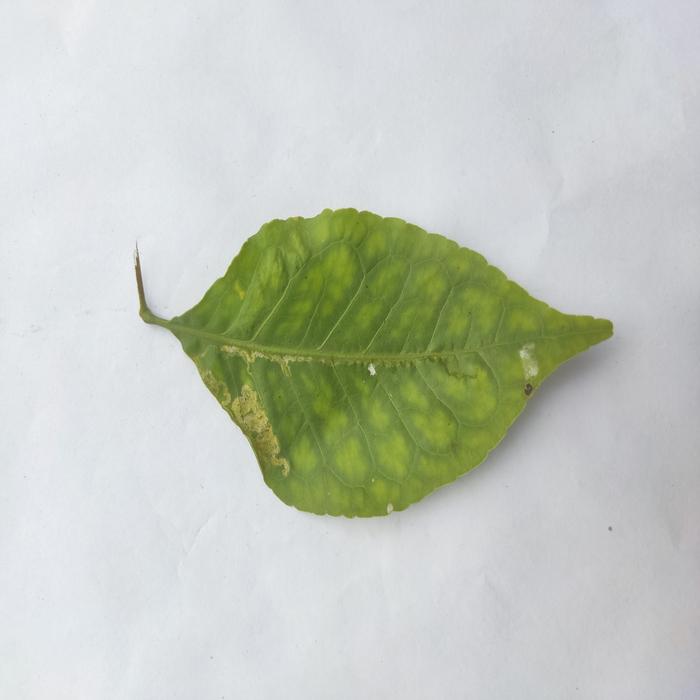
Crop: Aegle Marmelos
Leaf condition: Leaf_Spot